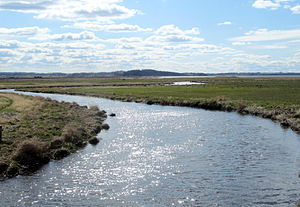
Natura 2000-område nr. 30 Lovns Bredning, Hjarbæk Fjord og Skals Ådal / Området / Naturfredninger
Simested Å med Hjarbæk Fjord i baggrunden
Simested Å med Hjarbæk Fjord i baggrunden
Natura 2000-område nr. 30 Lovns Bredning, Hjarbæk Fjord og Skals Ådal er en naturplan under det fælleseuropæiske Natura 2000-projekt. Planområdet er EU-habitatområde, og en stor del også Fuglebeskyttelsesområde; naturplanområdet har et samlet areal på i alt ca. 25.513 hektar, hvoraf vandområdet i Limfjorden, Lovns Bredning og Hjarbæk Fjord omfatter heraf 9329 ha; 556 ha er statsejede arealer.